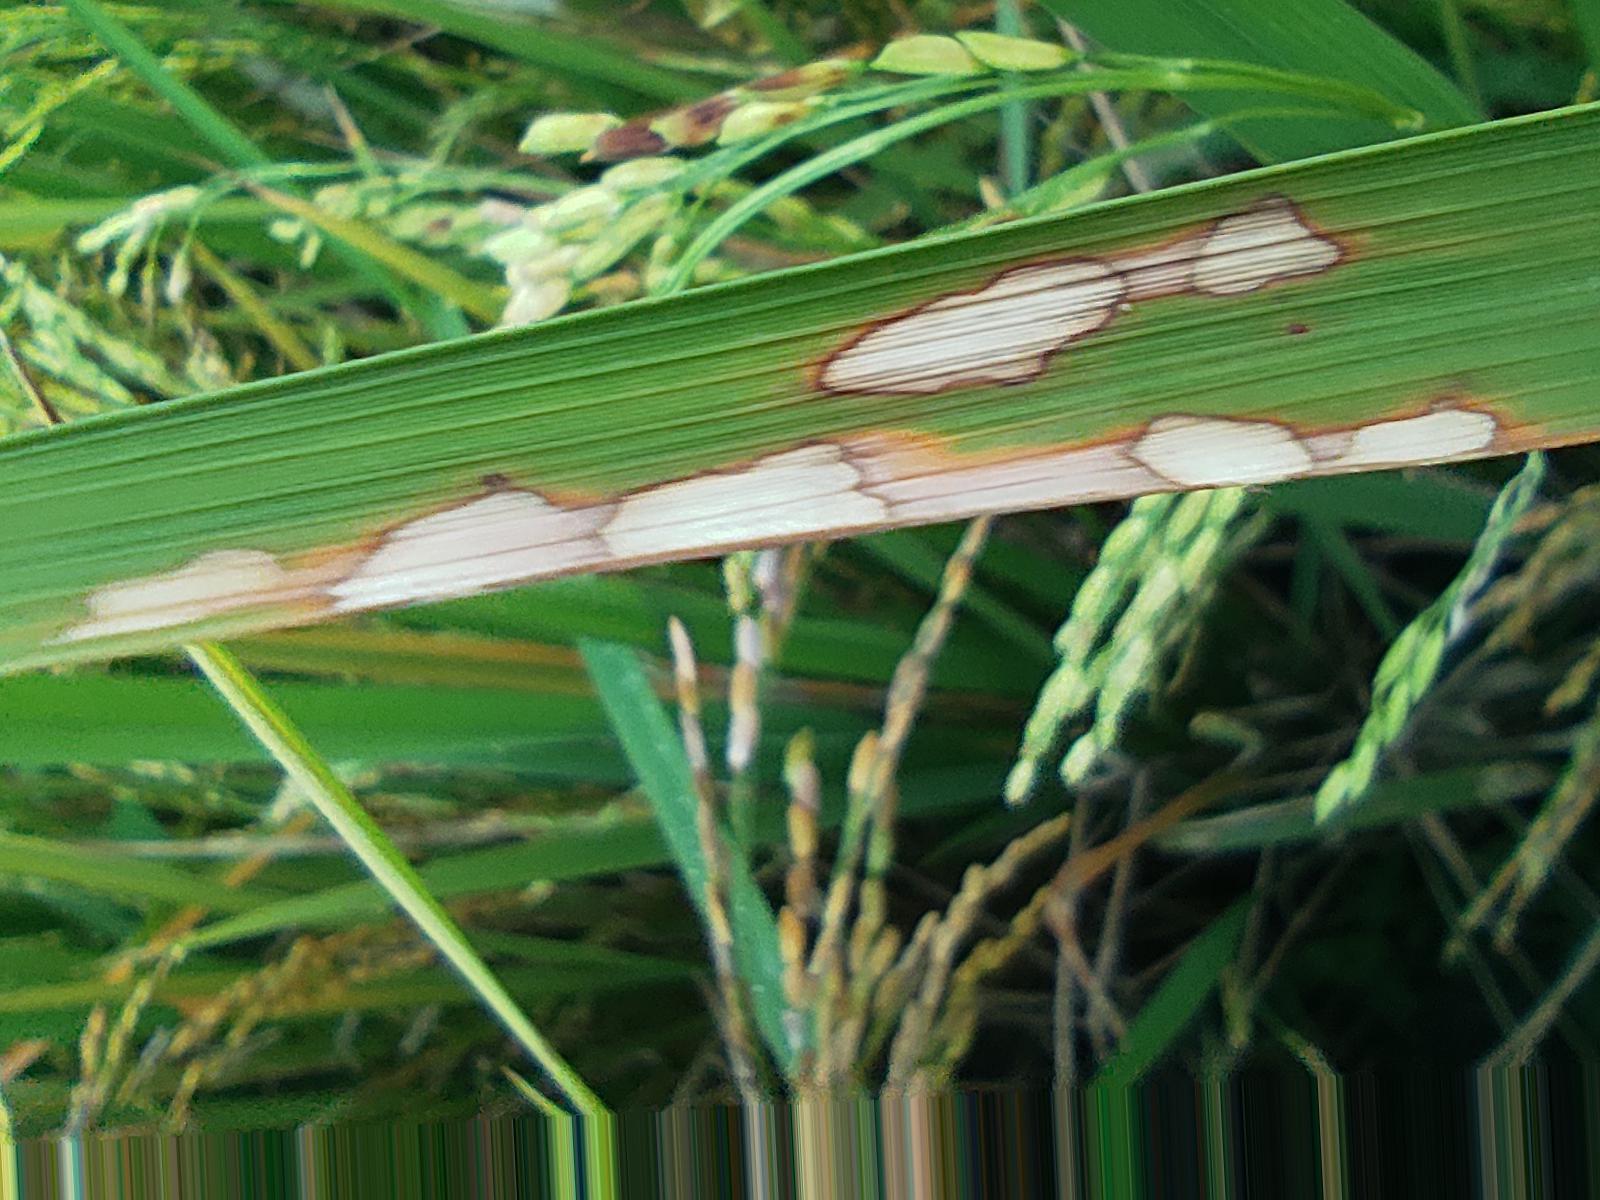
Nhãn: Bệnh Đốm Vằn ( Khô vằn ) ( Sheath Blight )